Pirates of Malaysia

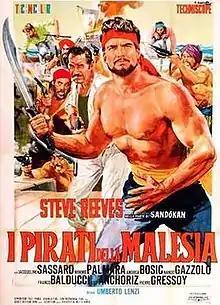
Theatrical release poster

The Pirates of Malaysia is a 1964 swashbuckler directed by Umberto Lenzi and starring Steve Reeves as Sandokan the pirate. This film was a sequel to Reeve's 1963 film "Sandokan the Great", also directed by Lenzi. Malaysian rebel, Sandokan, with his group of renegades, tries to thwart a British general from forcing the good Sultan Hassim to resign in favour of the Imperial crown.